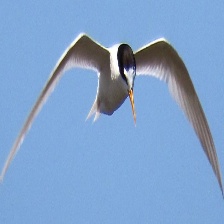
Species: FAIRY TERN
Scientific name: STERNULA NEREIS